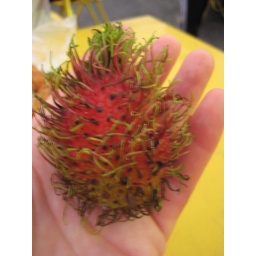
These colorful fruits are being sold all over South East Asia